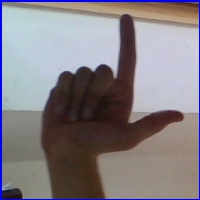
Letra: L